Années folles

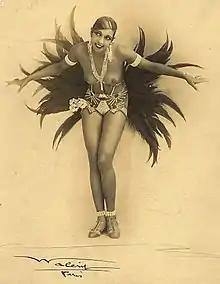
Josephine Baker, iconic figure of the "Années folles".

The Années folles ("crazy years" in French) was the decade of the 1920s in France. It was coined to describe the social, artistic, and cultural collaborations of the period. The same period is also referred to as the Roaring Twenties or the Jazz Age in the United States. In Germany, it is sometimes referred to as the Golden Twenties because of the economic boom that followed the hyperinflation in 1923 until the Wall Street crash of 1929.